Pinot gris

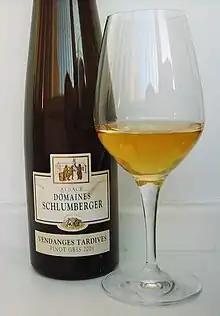
A Pinot gris Vendange Tardive from Alsace, a sweet late harvest wine

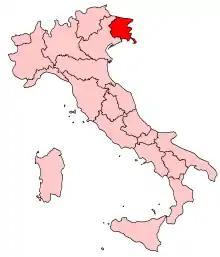
Pinot grigio is a popular planting in northeastern Italy, in regions such as Friuli-Venezia Giulia.

A major grape in Alsace, grown on 13.9 percent of the region's vineyard surface in 2006, the varietal is markedly different from pinot gris found elsewhere. The cool climate of Alsace and warm volcanic soils are particularly well suited for pinot gris, with its dry autumns allowing plenty of time for the grapes to hang on the vines, often resulting in wines of very powerful flavors.